Joe Ikhinmwin

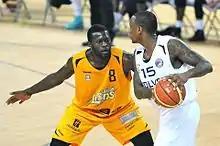

He started his London Lions career in September 2013. During Ikhinmwin's debut on the London Lions against the Manchester Giants on 27 September 2013, he scored a career-high 22 points and 14 rebounds. He had 2 assists, 1 steal, shot 9/17 from two, 1/4 from three, shooting at 47.6% from the field. He also shot 1/1 from the free-throw line. Over his first year with the Lions, Ikhinmwin played multiple positions averaging just over 8 points and 4 rebounds per game while shooting 46% from the floor.